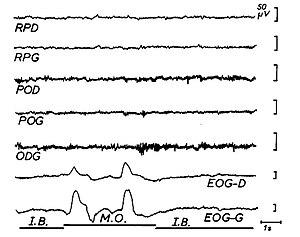
Après administration orale de 10 mg de Delta-9 tétra-hydro-cannabinol (T.H.C.), Pierre Etevenon a observé sur l'EEG une alternance de stades d'endormissement profond (IB) et de sommeil paradoxal avec mouvements oculaires rapides (M.O.), sur cinq dérivations électroencéphalographiques
Le cannabis issu des plantes du genre végétal Cannabis et de l'espèce botanique Cannabis sativa, a des effets psychologiques et physiologiques sur le corps humain. Les effets du cannabis sont causés notamment par les cannabinoïdes, particulièrement le tétrahydrocannabinol. D'autres effets peuvent être liés au mode de consommation, selon s'il est fumé ou ingéré.